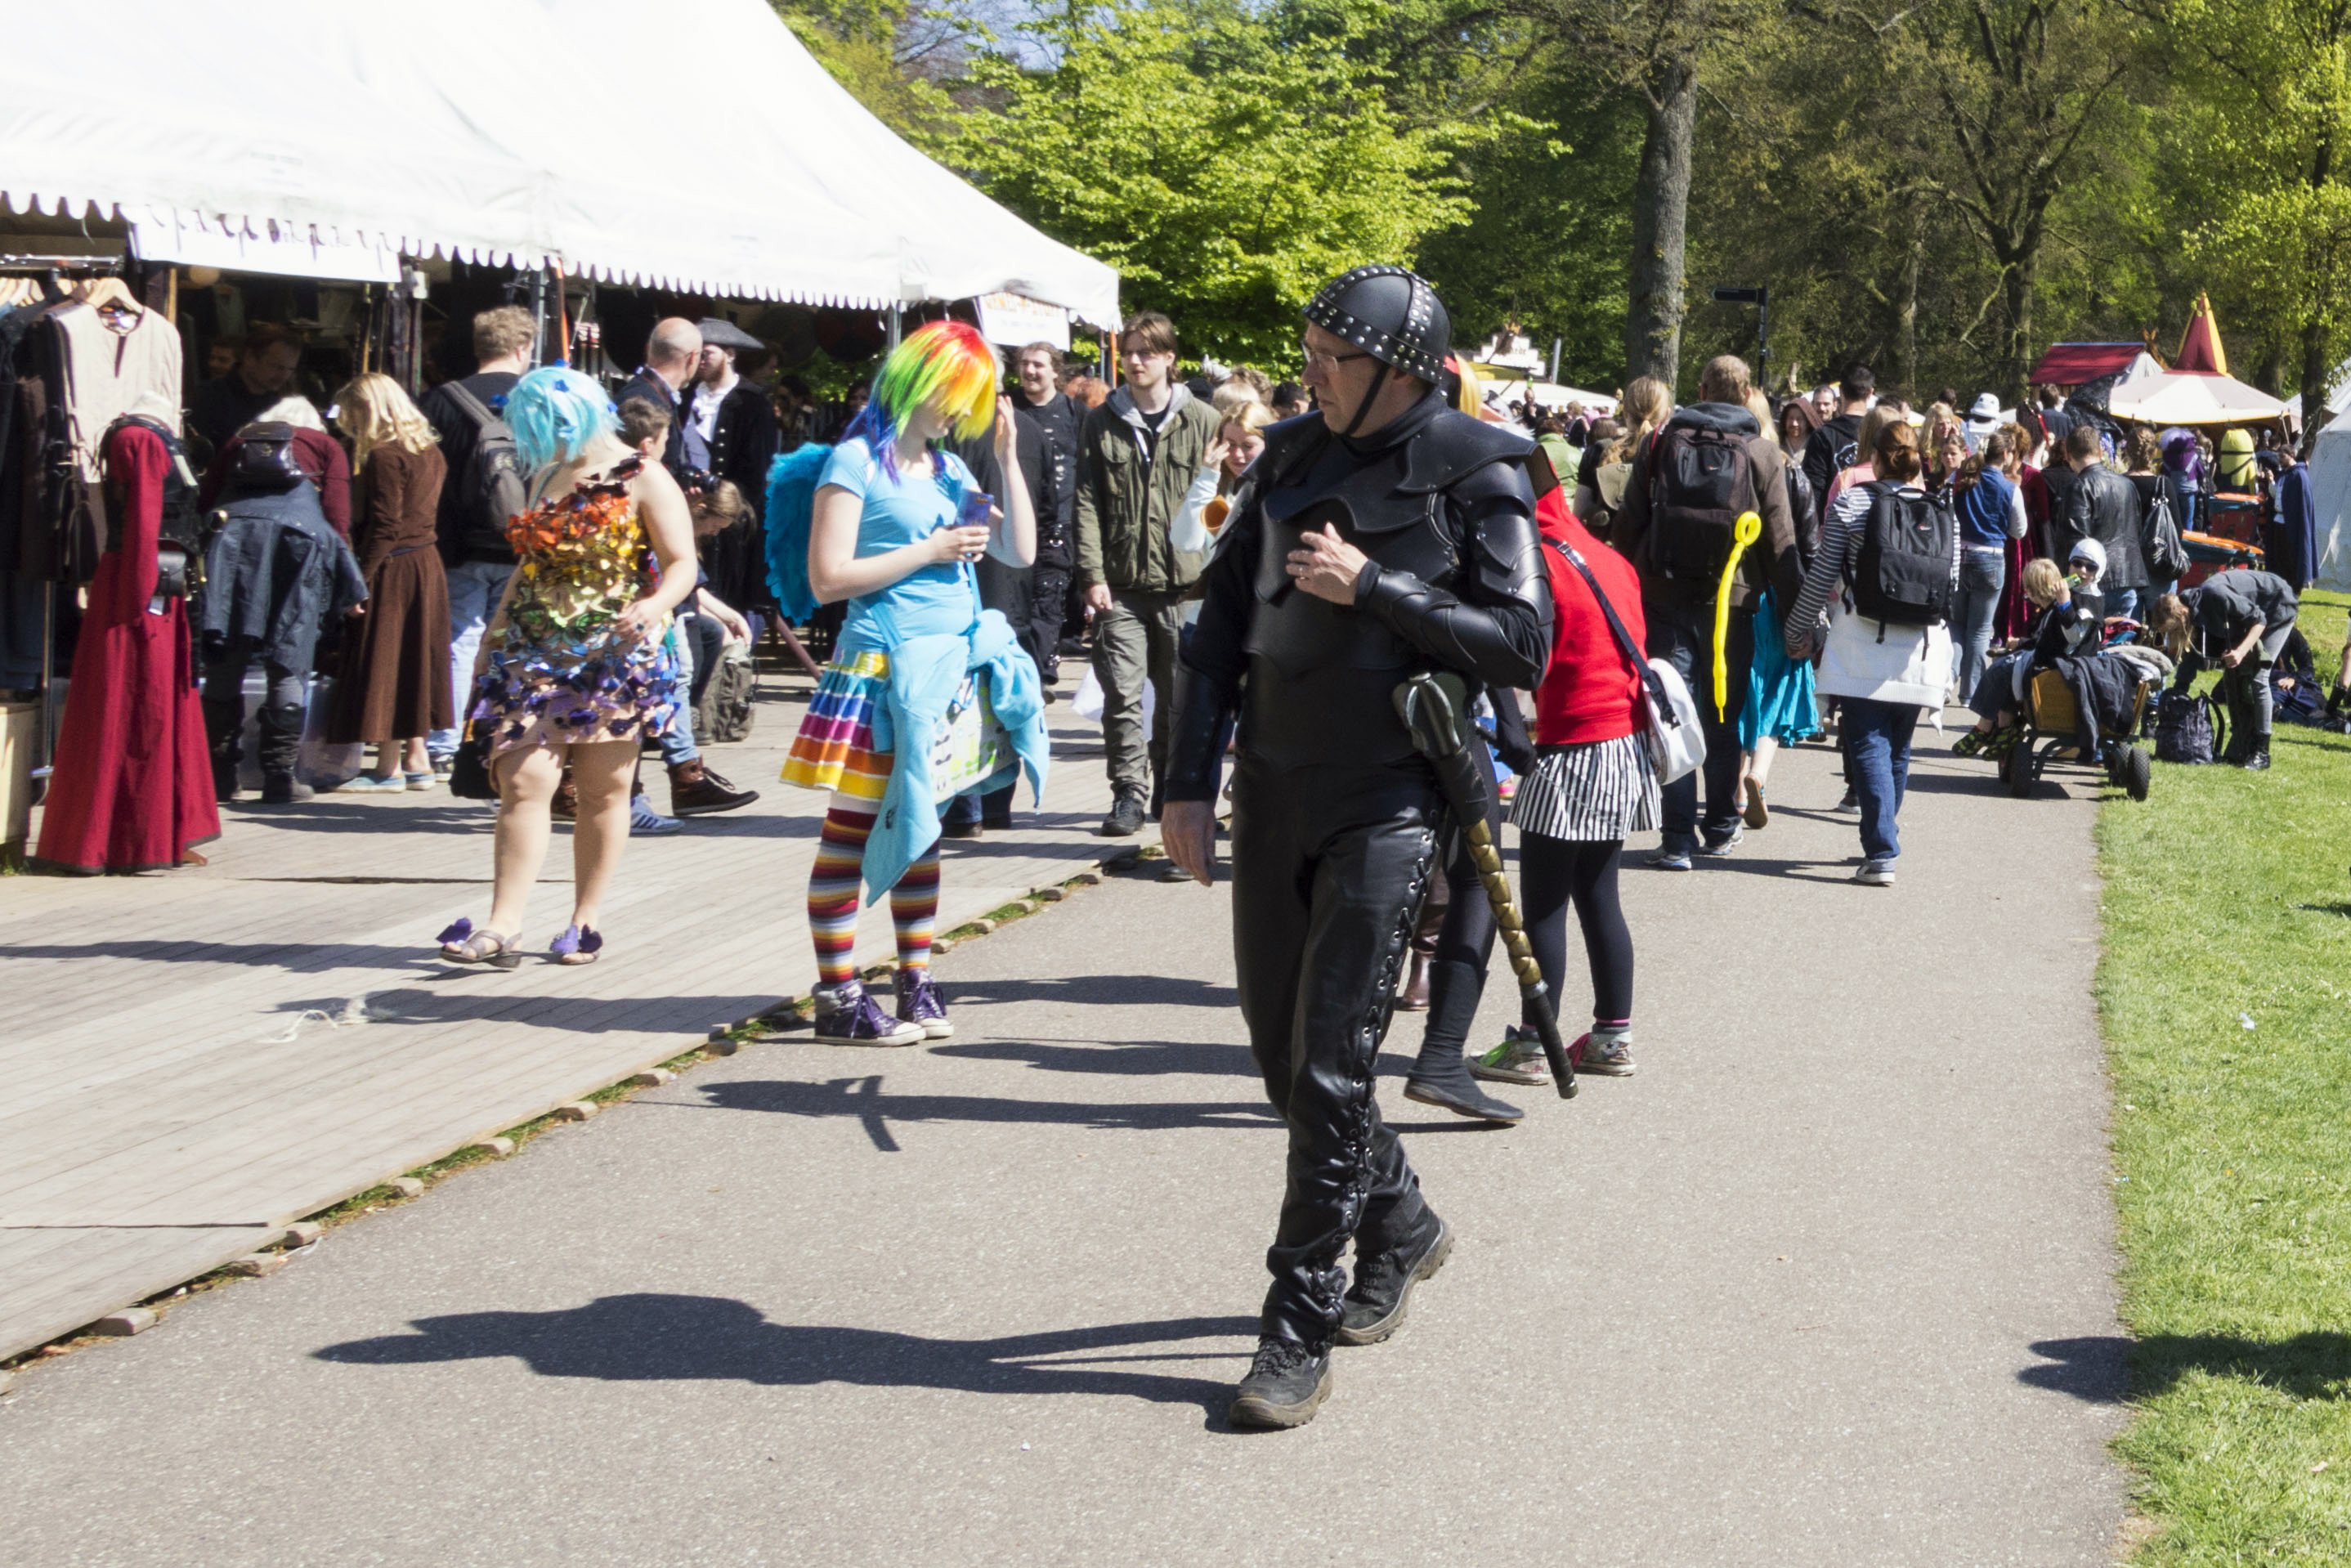
outdoor, people, photography, van, crowd, photo, nikon, cosplay, holland, festival, nederland, netherlands, de, fun, sports, dutch, outdoorphotography, picture, photograph, fotos, foto, fotografie, pd, event, endurance, costume, kasteel, paulvandevelde, pdvandevelde, padagudaloma, dordrecht, nederlandinfotos, eventphotography, evenementenfotografie, pvdvfotografie, pdvandeveldedordrecht, nederlandsefotografie, dutchphotogaraphy, totallydutch, fotografienederland, hollandsefotografie, fotografieholland, velde, haarzuilens, dehaar, elfia, eff, kasteeldehaar, elffantasyfair, elfiahaarzuilens, elfia2014, eff2014, letherman, endurance sports